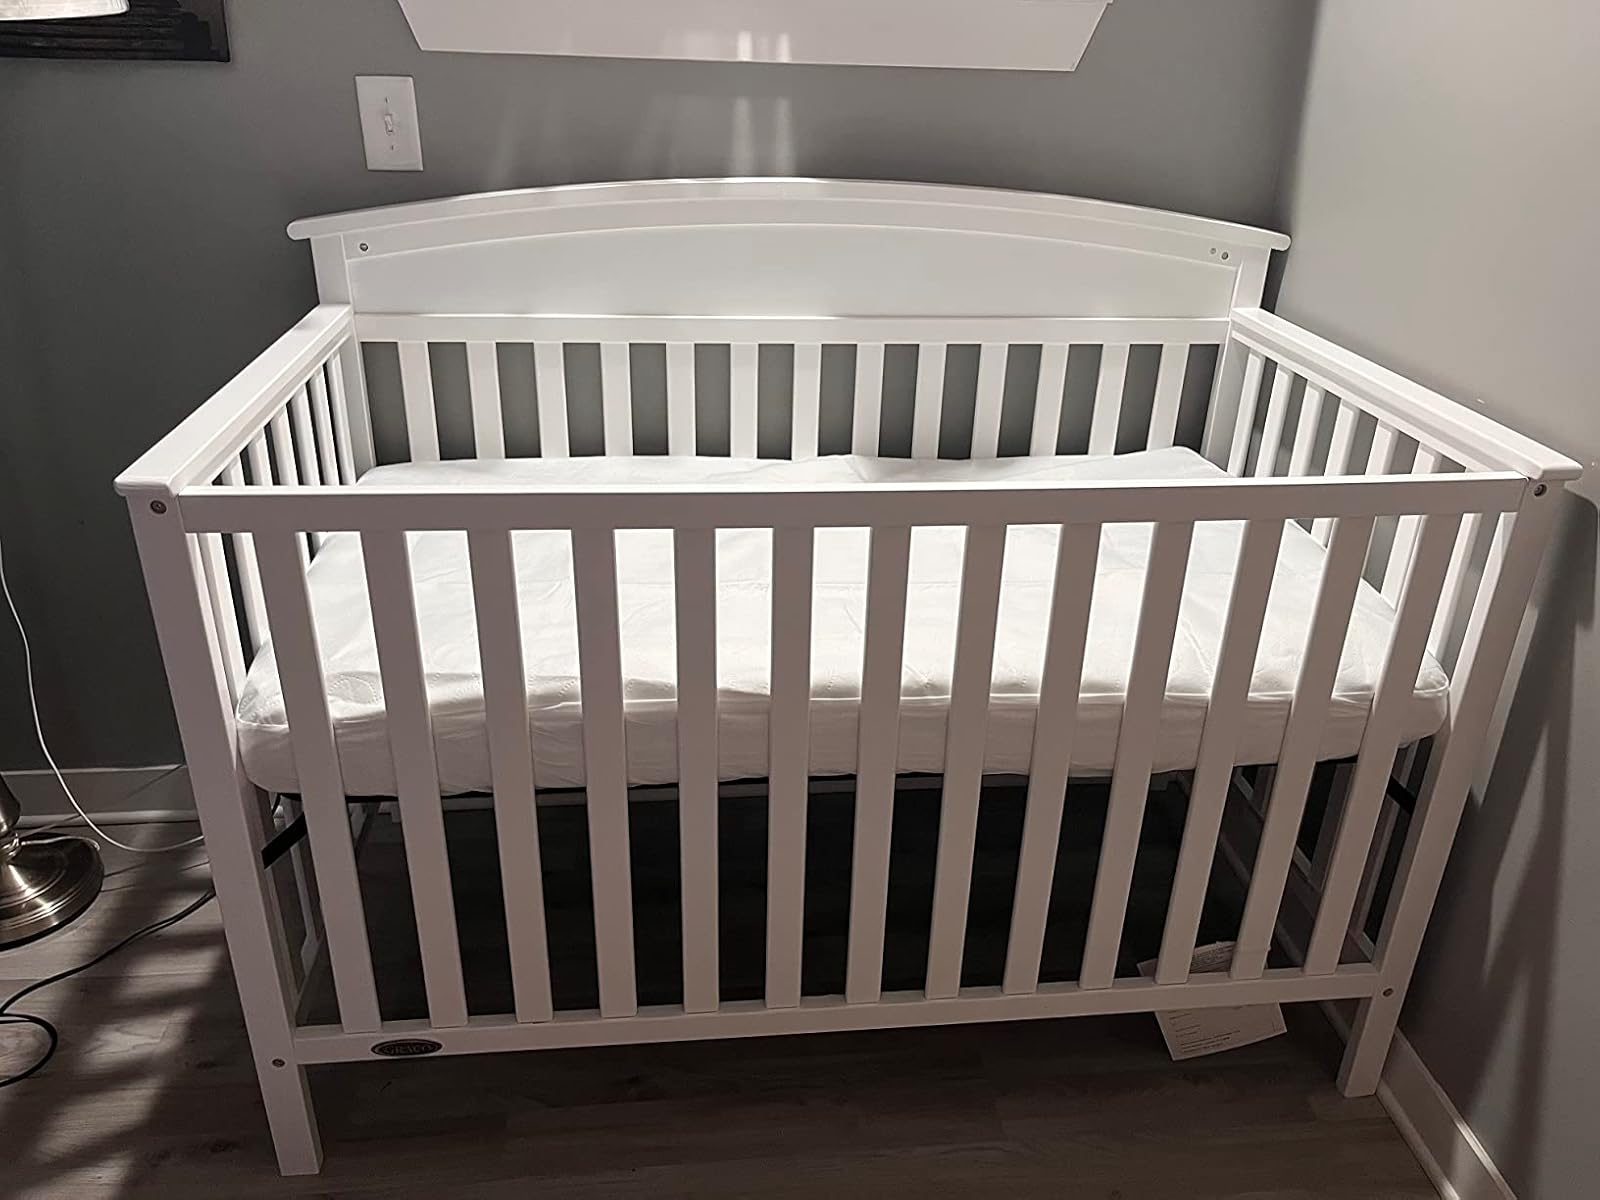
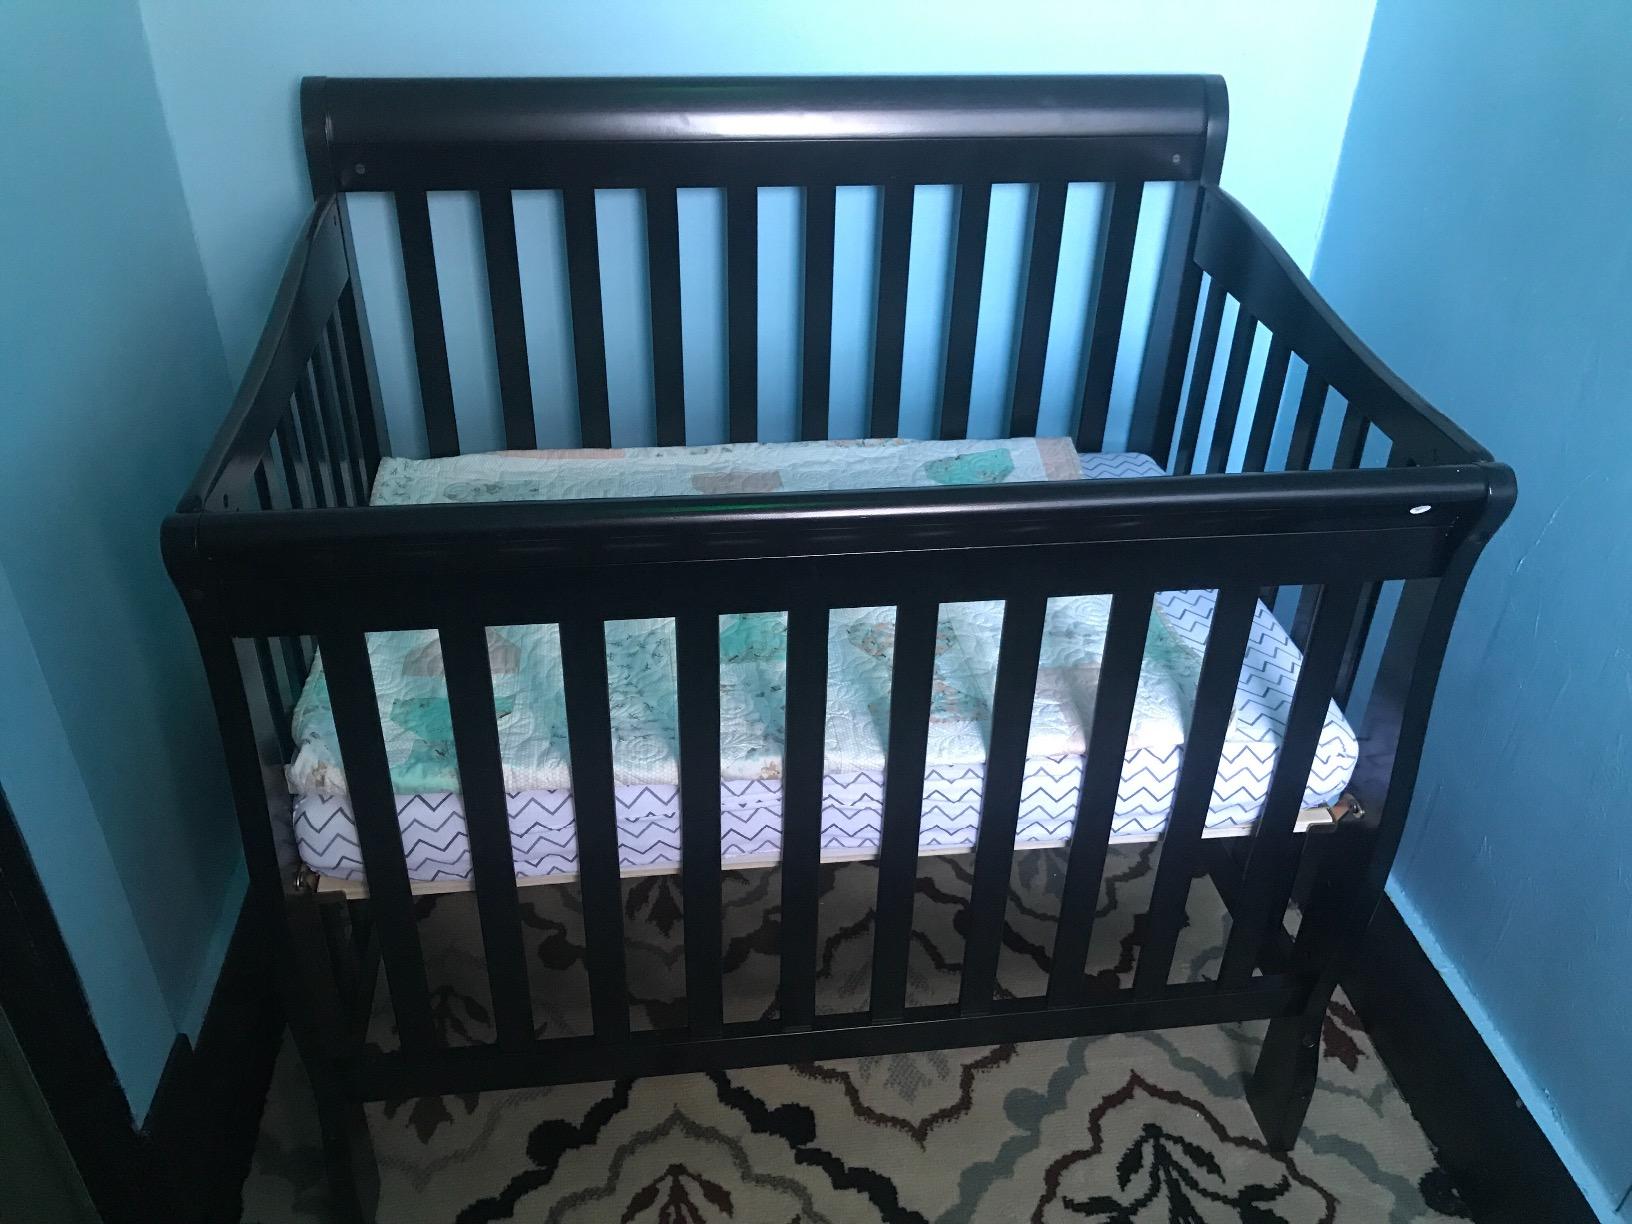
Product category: products_crib
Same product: no